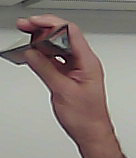
Product: toblerone_black